Erik Paaske

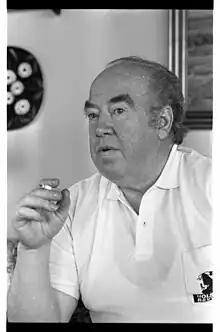
Erik Paaske photographed in 1988 by Peter Thastum

Erik Paaske (21 August 1933 in Kolding, Denmark – 13 June 1992 in Rigshospitalet, Copenhagen, Denmark) was a Danish theater, TV and film actor and singer.